Bx6 (New York City bus)

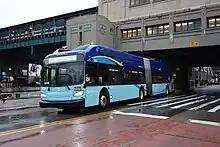

The Bx6 begins at Riverside Drive West and West 158th Street, and uses Riverside Drive to access Broadway and then West 155th Street, while buses heading to the terminus use West 157th Street and Riverside Drive West. Buses then continue on West 155th Street until it uses the Major Deegan Expressway service road and Jerome Avenue to access East 161st Street, while buses heading to Manhattan goes on West 155th Street from East 161st Street. It then continues on East 161st Street until it turns to Elton Avenue and then East 163rd Street, while buses heading to Manhattan use East 163rd Street and Washington Avenue to access Elton Avenue. It then continues on East 163rd Street until it turns to Rev J Polite, then East 163rd Street again, and goes on Hunts Point Avenue at Southern Boulevard, where some eastbound buses terminate. It then continues on the avenue for a length until it turns to Spofford Avenue and then Halleck Street, and uses the latter street and Food Center Drive to access the terminus at Hunts Point Cooperative Market, while buses heading to Manhattan uses Food Center Drive to access Halleck Street.